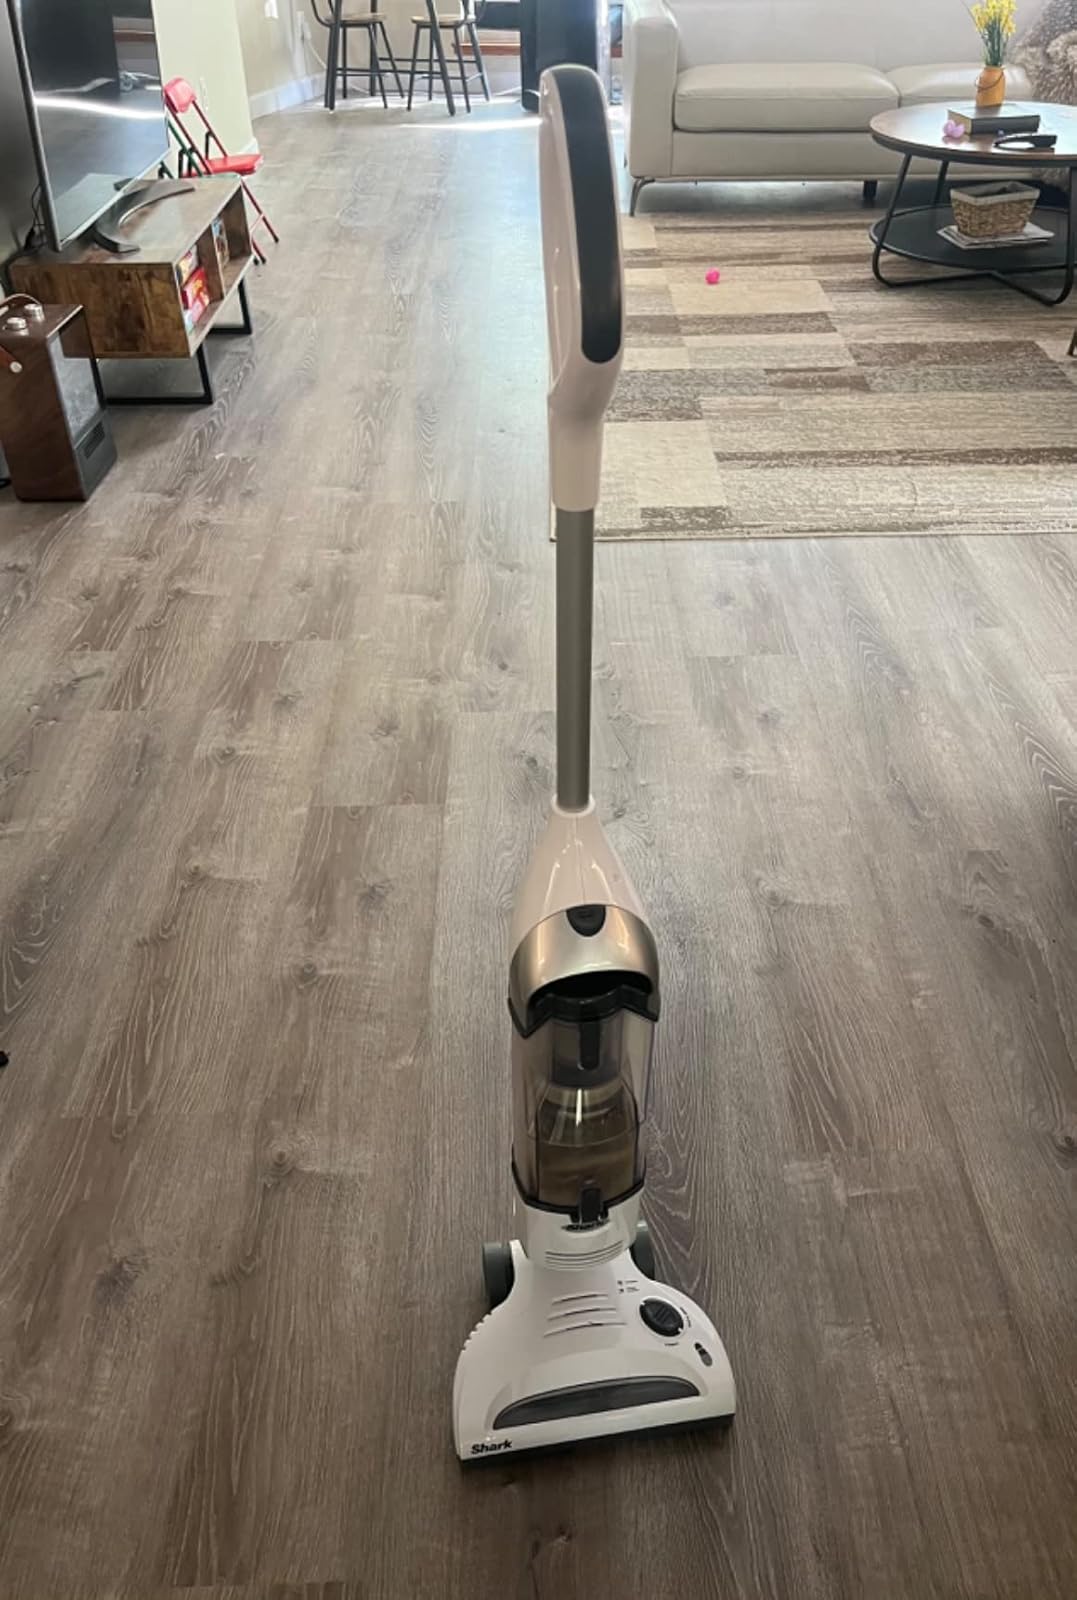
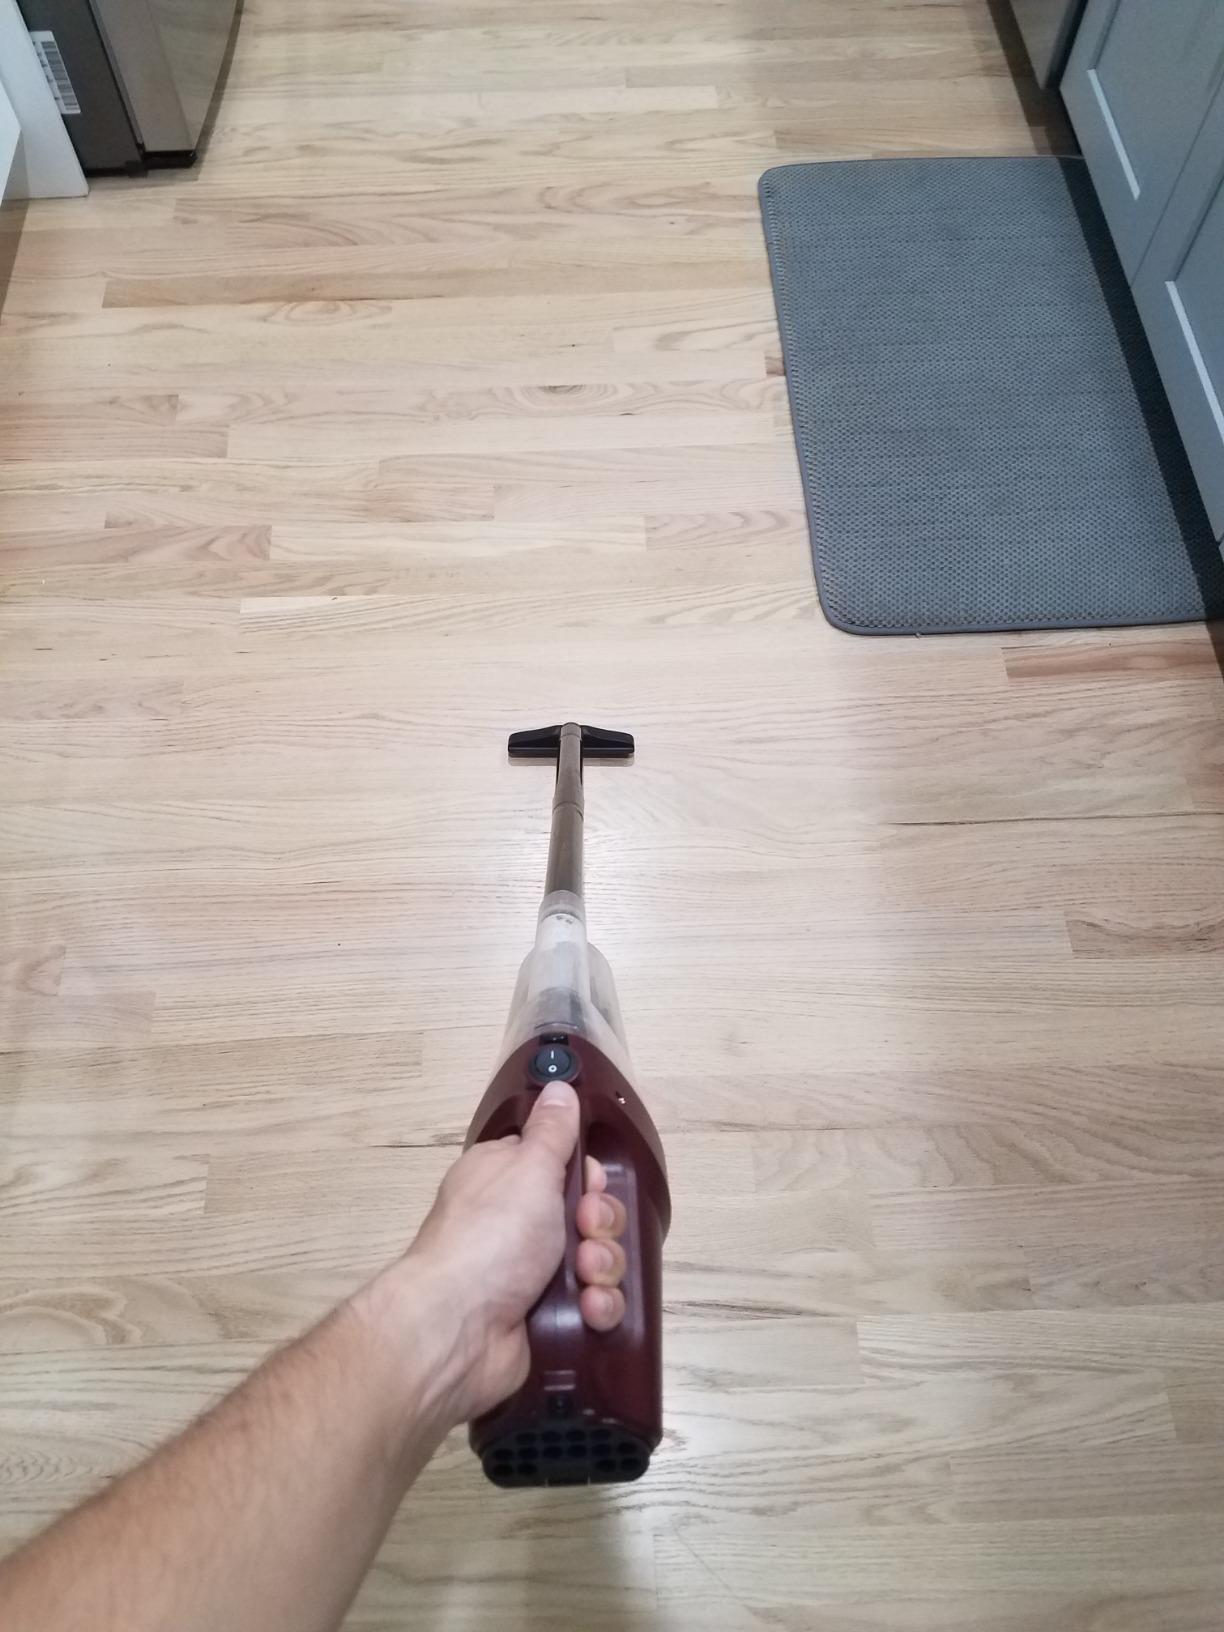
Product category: items_vacuum
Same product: no